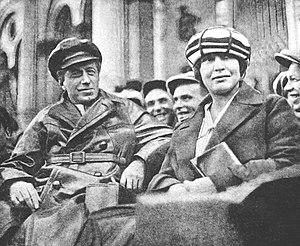
Karl Kasimir Theodor Meierhold dit Vsevolod Emilievitch Meyerhold, né le 28 janvier 1874 à Penza en Russie et mort le 2 février 1940 en prison, est un dramaturge et metteur en scène russe. Il se convertit du luthéranisme à l'orthodoxie à l'âge de 21 ans, adhéra à la révolution russe, fut nommé en 1922 directeur du Théâtre de la Révolution, mais mourut victime des Purges staliniennes.